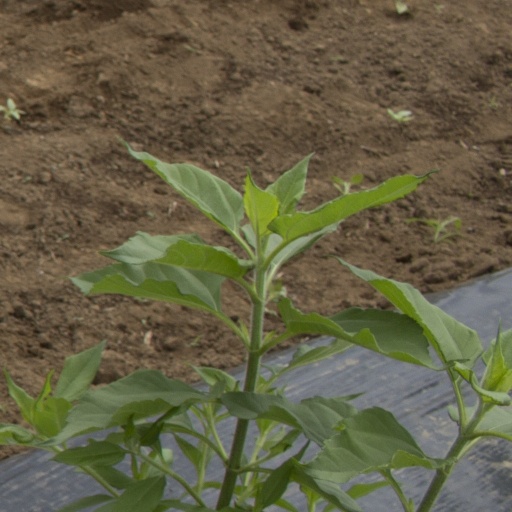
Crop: Jerusalem artichoke